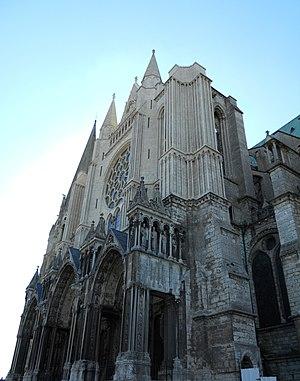
La Cathédrale de Chartres